Hannaliis Jaadla

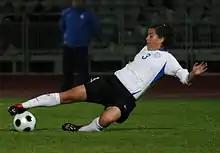
Jaadla playing for Estonia in 2009

Hannaliis Jaadla (born 12 July 1986) is an Estonian footballer who plays as a defender for English club Oxford United and for the Estonia national team. As well as playing for Tammeka Tartu and Flora Tallinn of the Naiste Meistriliiga, she previously turned out for Tottenham Hotspur in England.